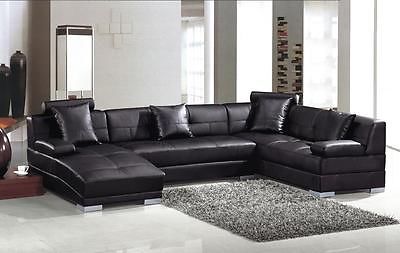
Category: sofa